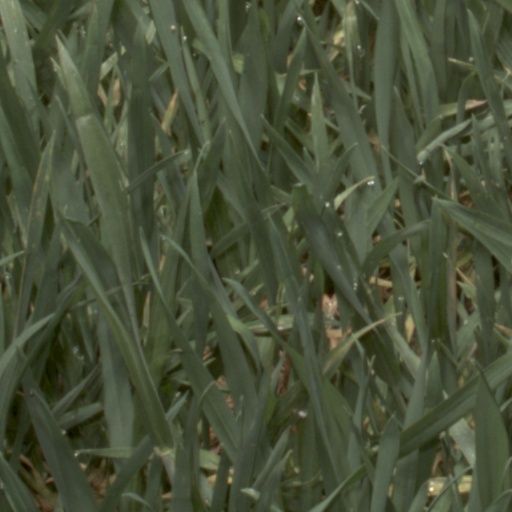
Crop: wheat